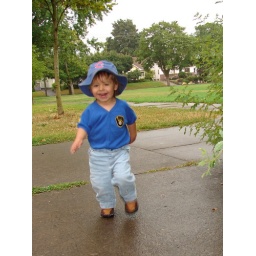
Brewers shirt for papa and Cubs hat for mama. There is peace in the family, for now. Portland, Oregon, August 2007.